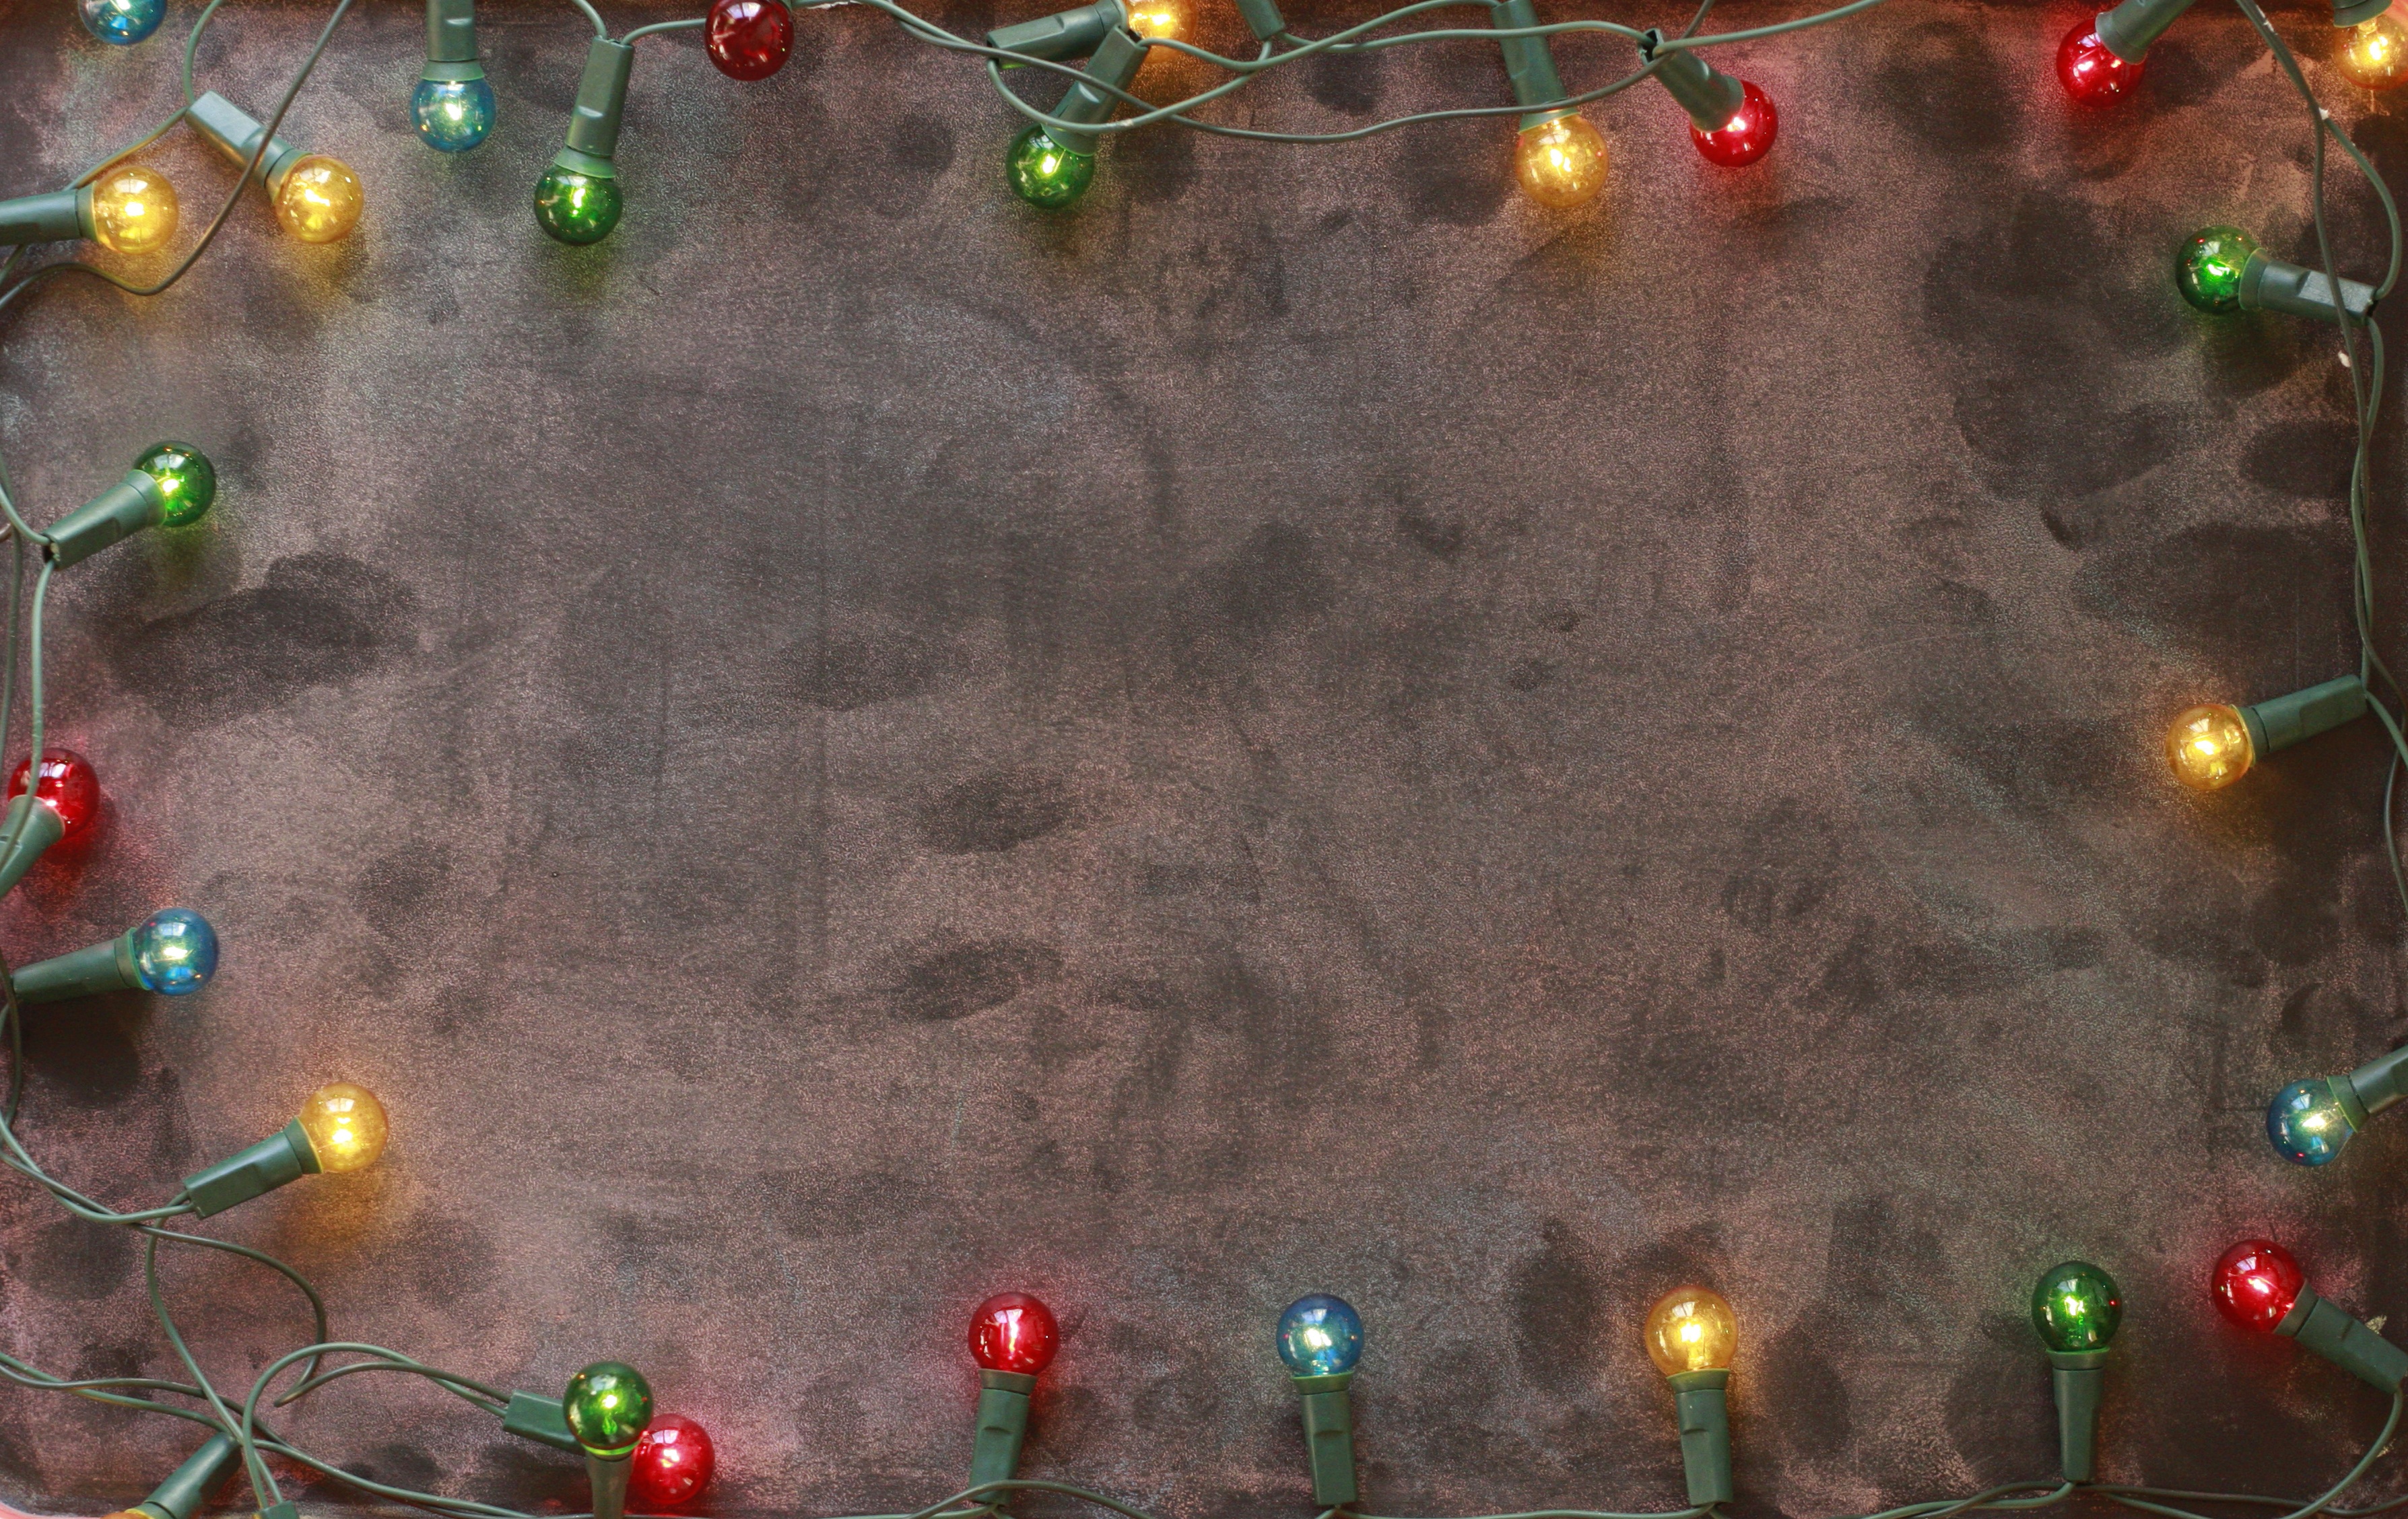
board, decoration, green, red, color, holiday, blue, colorful, christmas, season, lights, seasonal, school, xmas, games, screenshot, decorate, christmas lights, pc game